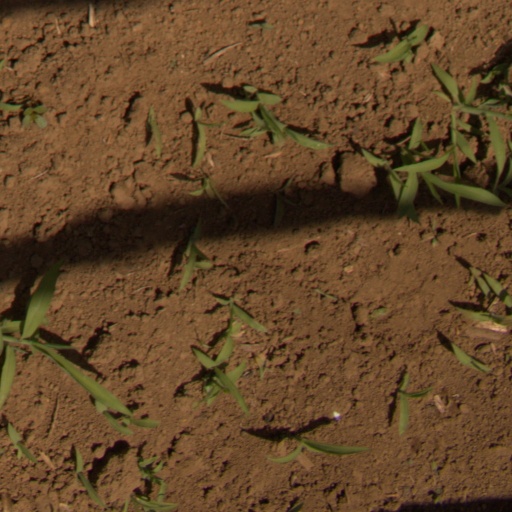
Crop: Jerusalem artichoke